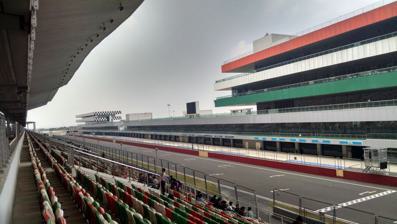
Building: Buddh International Circuit
Country: India
Year built: 2011
Motorsport track in India Buddh International Circuit Configuration for FIM sanctioned events Configuration for FIA sanctioned events Location Jaypee Sports City ( Greater Noida ), Uttar Pradesh , India Time zone UTC+05:30 ( Indian Standard Time ) Coordinates 28°21′2″N 77°32′6″E / 28.35056°N 77.53500°E / 28.35056; 77.53500 Capacity 110,000 FIA Grade 1 Owner Jaypee Group Operator Jaypee Sports International Limited Opened 18 October 2011 ; 13 years ago ( 2011-10-18 ) Construction cost ₹ 2,000 crore (US$230 million) Architect Hermann Tilke Major events Former: Grand Prix motorcycle racing Indian motorcycle Grand Prix (2023) Formula One Indian Grand Prix (2011–2013) Asia Road Racing Championship (2016) Website buddhinternationalcircuit.in Grand Prix Circuit (2011–present) Surface Asphalt concrete with Graywacke aggregate Length 5.125 km (3.185 miles) Turns 16 Race lap record 1:27.249 ( Sebastian Vettel , Red Bull RB7 , 2011 , F1 ) Motorcycle Circuit (2011–present) Surface Asphalt concrete with Graywacke aggregate Length 5.010 km (3.113 miles) Turns 13 Race lap record 1:45.028 ( Marco Bezzecchi , Ducati Desmosedici GP22 , 2023 , MotoGP ) Short Circuit (2011–present) Surface Asphalt concrete with Graywacke aggregate Length 3.100 km (1.927 miles) Turns 6 Race lap record 1:47.204 ( David Vršecký , Tata Prima Racing , 2017 , Truck racing ) The Buddh International Circuit is an Indian motor racing circuit situated in Jaypee Sports City , Greater Noida , Uttar Pradesh . The track shares its name with Gautama Buddha , as does the district of its location. The track was officially inaugurated on 18 October 2011. The 5.125 km (3.185 mi) long circuit was designed by German racetrack designer Hermann Tilke . The circuit is best known as the venue for the annual Formula One Indian Grand Prix , which was first hosted in October 2011. However, the Grand Prix was suspended for 2014 and subsequently cancelled due to a tax dispute with the Government of Uttar Pradesh during the Akhilesh Yadav administration . History 2000s In 2007, a tentative agreement to host the Indian Grand Prix was reached between the Indian Olympic Association and Bernie Ecclestone , then chief-executive of the Formula One Group . A site in Greater Noida in the north Indian state of Uttar Pradesh was chosen as the location of the track that would host the race. Delays in the procurement of the land and construction were reported in early 2009 owing in part to the ongoing financial crisis. The design of the track was ultimately revealed in November 2009. The venue was slated to debut during the 2010 Formula One season , with construction scheduled to be completed in time. However, this date was pushed back and the inaugural race eventually took place the following year . 2010s The first Indian Grand Prix was held at the Buddh International Circuit on 30 October 2011. It was initially scheduled to take place in December 2011. However, following scheduling conflicts with the Bahrain Grand Prix and its subsequent cancellation, the race was rescheduled to October. The inaugural race was won by Red Bull Racing 's Sebastian Vettel , who started from pole position. He also set the fastest lap and therefore race lap record that year, which stood for the following two Grands Prix. During the 2012 Formula One season and the second Formula One race to take place at the circuit, Sebastian Vettel took pole once again, led every lap and went on to win the race. The fastest lap of the race was set by McLaren 's Jenson Button . The following year , the Indian Grand Prix was the sixteenth race in a nineteen-race season. Sebastian Vettel started on pole and subsequently won the race. Vettel also secured his fourth consecutive Formula One World Drivers' Championship at this race, beating his closest challenger, Ferrari 's Fernando Alonso , who finished 11th. Red Bull also secured its fourth consecutive Constructors' Championship . The fastest lap of the race was set by Lotus ' Kimi Räikkönen . This was the last Formula One race held at the circuit. The track was not slated to be part of the 2014 season . One reason given was the rescheduling of the Indian Grand Prix to March for 2014, which made little sense after a race in October 2013. Its appearance in the 2015 season was subsequently ruled out in mid-2014, citing contractual and taxation issues. The owners were unable to significantly recover their investments through all three seasons the races were held, and were forced to write off losses worth at least $25.1 million. In 2016, the owners reiterated their desire to not sell the circuit to other buyers, despite its high maintenance costs, their own financial distress, and the lack of future scheduled international sporting events. The circuit has continued to host smaller local racing series and championships, including the JK Tyre National Racing Championship which includes open-wheel racing as well as motorcycle racing, and open track days . Tax dispute The Buddh International Circuit is located in the state of Uttar Pradesh, subject to its local taxes as well as national customs duties. The first signs of a dispute arose in 2009: in a letter to the promoters JPSK Sports, the Indian Ministry of Youth Affairs and Sports denied JPSK Sports permission to remit $36.5 million in licensing fees to Formula One administration headquarters in London. The reason given, by the then Chief Minister of Uttar Pradesh - Akhilesh Yadav , was the nature of Formula One, considered not to be a sport but rather entertainment, and its perceived lack of impact on the development of sports in the country. Customs fees for imported components including engines and tyres were not waived, and tax exemptions given to other sports were not offered to the organisers. Fees worth $51.3 million, meant to be paid by Jaypee Sports to Formula One World Championship Limited (FOWC), were still pending as of Liberty Media 's acquisition of the Formula One Group in 2016. The government's expectation of tax revenue meant that Jaypee was prevented from paying its dues to FOWC. In a judgement issued in April 2017, the Supreme Court of India ruled that the circuit constituted a 'permanent establishment', and as such FOWC was liable to pay taxes on any income accrued by it in India, estimated at 40% of business income. It considered royalty payments made by Jaypee to FOWC to be business income as well, subject to tax, which contradicted the original agreement between Jaypee and FOWC that stipulated that any fees would be paid free of taxes. Liberty Media was prepared to settle the due amount in July 2017, setting aside $14.8 million. 2020s For 2022, it was planned that Buddh International Circuit would host events for the Formula Regional Indian Championship and the F4 Indian Championship , however both championships were cancelled in 2022. The circuit also hosted the Indian motorcycle Grand Prix from 2023 as part of the MotoGP World Championship. Design Formula One racing's governing body, the FIA, had announced the inclusion of the Indian Grand Prix for 30 October 2011. Estimated to cost about ₹ 20 billion ($400 million) to build, the circuit has a length of 5.125 km (3.185 mi) and is spread over an area of 874 acres (354 ha) and is another creation of Hermann Tilke . The circuit was officially inaugurated on 18 October 2011, just about two weeks before the first race. The seating capacity was initially expected to be 110,000 with provisions to increase it to 200,000 later on. Circuit Circuit along with the paddock and main gallery The circuit is part of the 2,500 acres (1,000 ha) Jaypee Greens Sports City , which has increasingly delayed plans to include a 100,000 seating capacity international cricket stadium, 18-hole golf course , 25,000 seat field hockey stadium and a sports academy. The circuit design incorporated feedback from the teams on how the circuit could be altered to improve overtaking. This resulted in some minor changes before 2010: the planned hairpin at turn seven was removed, and the track at turn three was widened to allow drivers to take different lines throughout the corner. More information was released in August 2010, revealing that there were plans to make the circuit one of the most challenging for drivers, with the circuit rising fourteen metres within the first three corners alone and a banked double-apex bend on the far side of the circuit, nicknamed the Currybolica, as a reference to the infamous banked Parabolica corner on the Monza Circuit in Italy. The track has since been praised by drivers, including Lewis Hamilton who compared it to the classic Circuit de Spa-Francorchamps . Aerial image of the circuit in 2021 The banked multi-apex turn 10–11–12 sequence is one of the most notable sections of the circuit. It has been likened to the long, fast Turn 8 at Turkey's Istanbul Park circuit as it is a challenging sequence that generates high tyre loadings. Unlike Turkey's Turn 8, it tightens on exit and is a clockwise right-hander. Although it is not one of the main overtaking points, it is the corner that shows F1 cars to their full cornering potential. The circuit's main straight, at 1.06 km (0.66 mi), is among the longest in F1, with a key overtaking point at its end. The pitlane is also one of the longest in F1, at more than 600 metres: as in most races with pit stops, time spent in the pitlane is an important factor in determining race strategies. A Force India formula 1 racing car at the circuit Before the opening weekend, the expected lap time for a Formula One car around the track was 1 minute, 27.02 seconds, at an average speed of 210.03 km/h (130.51 mph). At the end of the long straight between corners 3 and 4, Formula One cars were expected to reach a top speed of about 318 km/h (198 mph). In the inaugural qualifying session, Sebastian Vettel turned in a lap time of 1 minute, 24.178 seconds, beating the predicted lap times from tyre manufacturer Pirelli . Scuderia Toro Rosso driver Jaime Alguersuari posted the top speed through the speed trap, reaching 324.2 km/h (201.4 mph). The relatively compact circuit was due to host a GT1 World Championship round as the season finale in December 2012, but the event was cancelled. The circuit was due to host a Superbike World Championship round for four seasons, starting in 2013. However, the 2013 race was cancelled due to operational charges of Buddh International Circuit. From 2014 to 2022, there were no international championships have raced at the circuit except the Asia Road Racing Championship race in 2016. From 2023, the circuit hosts the Indian motorcycle Grand Prix as part of the MotoGP World Championship . Reception Fernando Alonso during the 2011 Indian Grand Prix The reception among drivers was positive, with praise for the high-speed layout and challenging corner combinations that Jenson Button described as difficult to drive in a consistently quick fashion. The circuit has been often compared by F1 drivers to the classic Circuit de Spa-Francorchamps , a track known for high speeds and the type of corner-to-corner flow that comes from natural terrain. Inaugural winner Sebastian Vettel praised the track saying that "there is a lot of elevation change around the lap which adds to the fun, from as much as 8% downhill and up to 10% uphill; it's like a roller coaster. It really has emerged as one of the most challenging circuits on the calendar for the drivers." Name and the logo Originally known as the Jaypee Group Circuit or the Jaypee International Circuit after the circuit's owners, the circuit was officially named the Buddh International Circuit in April 2011. According to Mr Sameer Gaur, the MD and CEO of Jaypee Sports International Limited, the name 'Buddh International Circuit' has been chosen with reference to the area where the racetrack is situated – Gautam Buddh Nagar district . Because of its location, naming the circuit 'Buddh International Circuit' was a logical choice for the company. The logo consists of a stylized 'B' in the shape of a heart, which stands for 'Buddh' and 'Bharat' (the native name of India). The saffron, green and white colours used in the logo are representative of the Indian flag, while the curves in the stylized 'B' in the logo represent the lines of a racetrack. Awards and recognition Buddh International Circuit, which hosted India's first Formula One Grand Prix on 30 October 2011, has been awarded the '2011 Motorsport Facility of the Year' award at the Professional Motorsport World Expo 2011. BIC has also been honored with the 'Best Promoter Trophy' for the successful conduct of Formula One races in 2011 & 2012 at the FIA prize-giving gala. Events Prima Truck Racing Former Grand Prix motorcycle racing Indian motorcycle Grand Prix (2023) Asia Road Racing Championship (2016) Formula One Indian Grand Prix (2011–2013) JK Racing Asia Series (2011–2012) MRF Challenge Formula 2000 Championship (2012–2013, 2017) T1 Prima Truck Racing Championship (2014–2017) X1 Racing League (2019) Lap records As of September 2023, the fastest official race lap records at the Buddh International Circuit are listed as: Category Time Driver Vehicle Event Grand Prix Circuit: 5.125 km (2011–present) F1 1:27.249 Sebastian Vettel Red Bull RB7 2011 Indian Grand Prix Formula BMW 1:59.395 Nabil Jeffri Mygale FB02 2012 2nd Buddh JK Racing Asia Series round Motorcycle Circuit: 5.010 km (2011–present) MotoGP 1:45.028 Marco Bezzecchi Ducati Desmosedici GP22 2023 Indian motorcycle Grand Prix Moto2 1:52.104 Pedro Acosta Kalex Moto2 2023 Indian motorcycle Grand Prix Supersport 1:55.855 Anthony West Yamaha YZF-R6 2016 Buddh ARRC round Moto3 1:59.472 Ayumu Sasaki Husqvarna FR250GP 2023 Indian motorcycle Grand Prix Asia Productions 250 2:16.051 Peerapong Loiboonpen Yamaha YZF-R25 2016 Buddh ARRC round Asia Dream Cup 2:24.183 Zhou Shung Jun Jie Honda CBR250R 2016 Buddh ARRC round Asia Underbone 130 2:27.020 Florianus Roy Brilya Yamaha T-150 2016 Buddh ARRC round Short Circuit: 3.100 km (2011–present) Truck racing 1:47.204 David Vršecký [ cs ] Tata Prima Racing 2017 T1 Prima Truck Racing Championship See also Chennai Formula Racing Circuit Kari Motor Speedway Madras Motor Race Track Hyderabad Street Circuit Notes